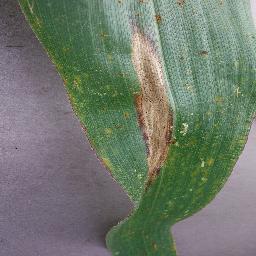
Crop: corn
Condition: (maize)_northern_blight